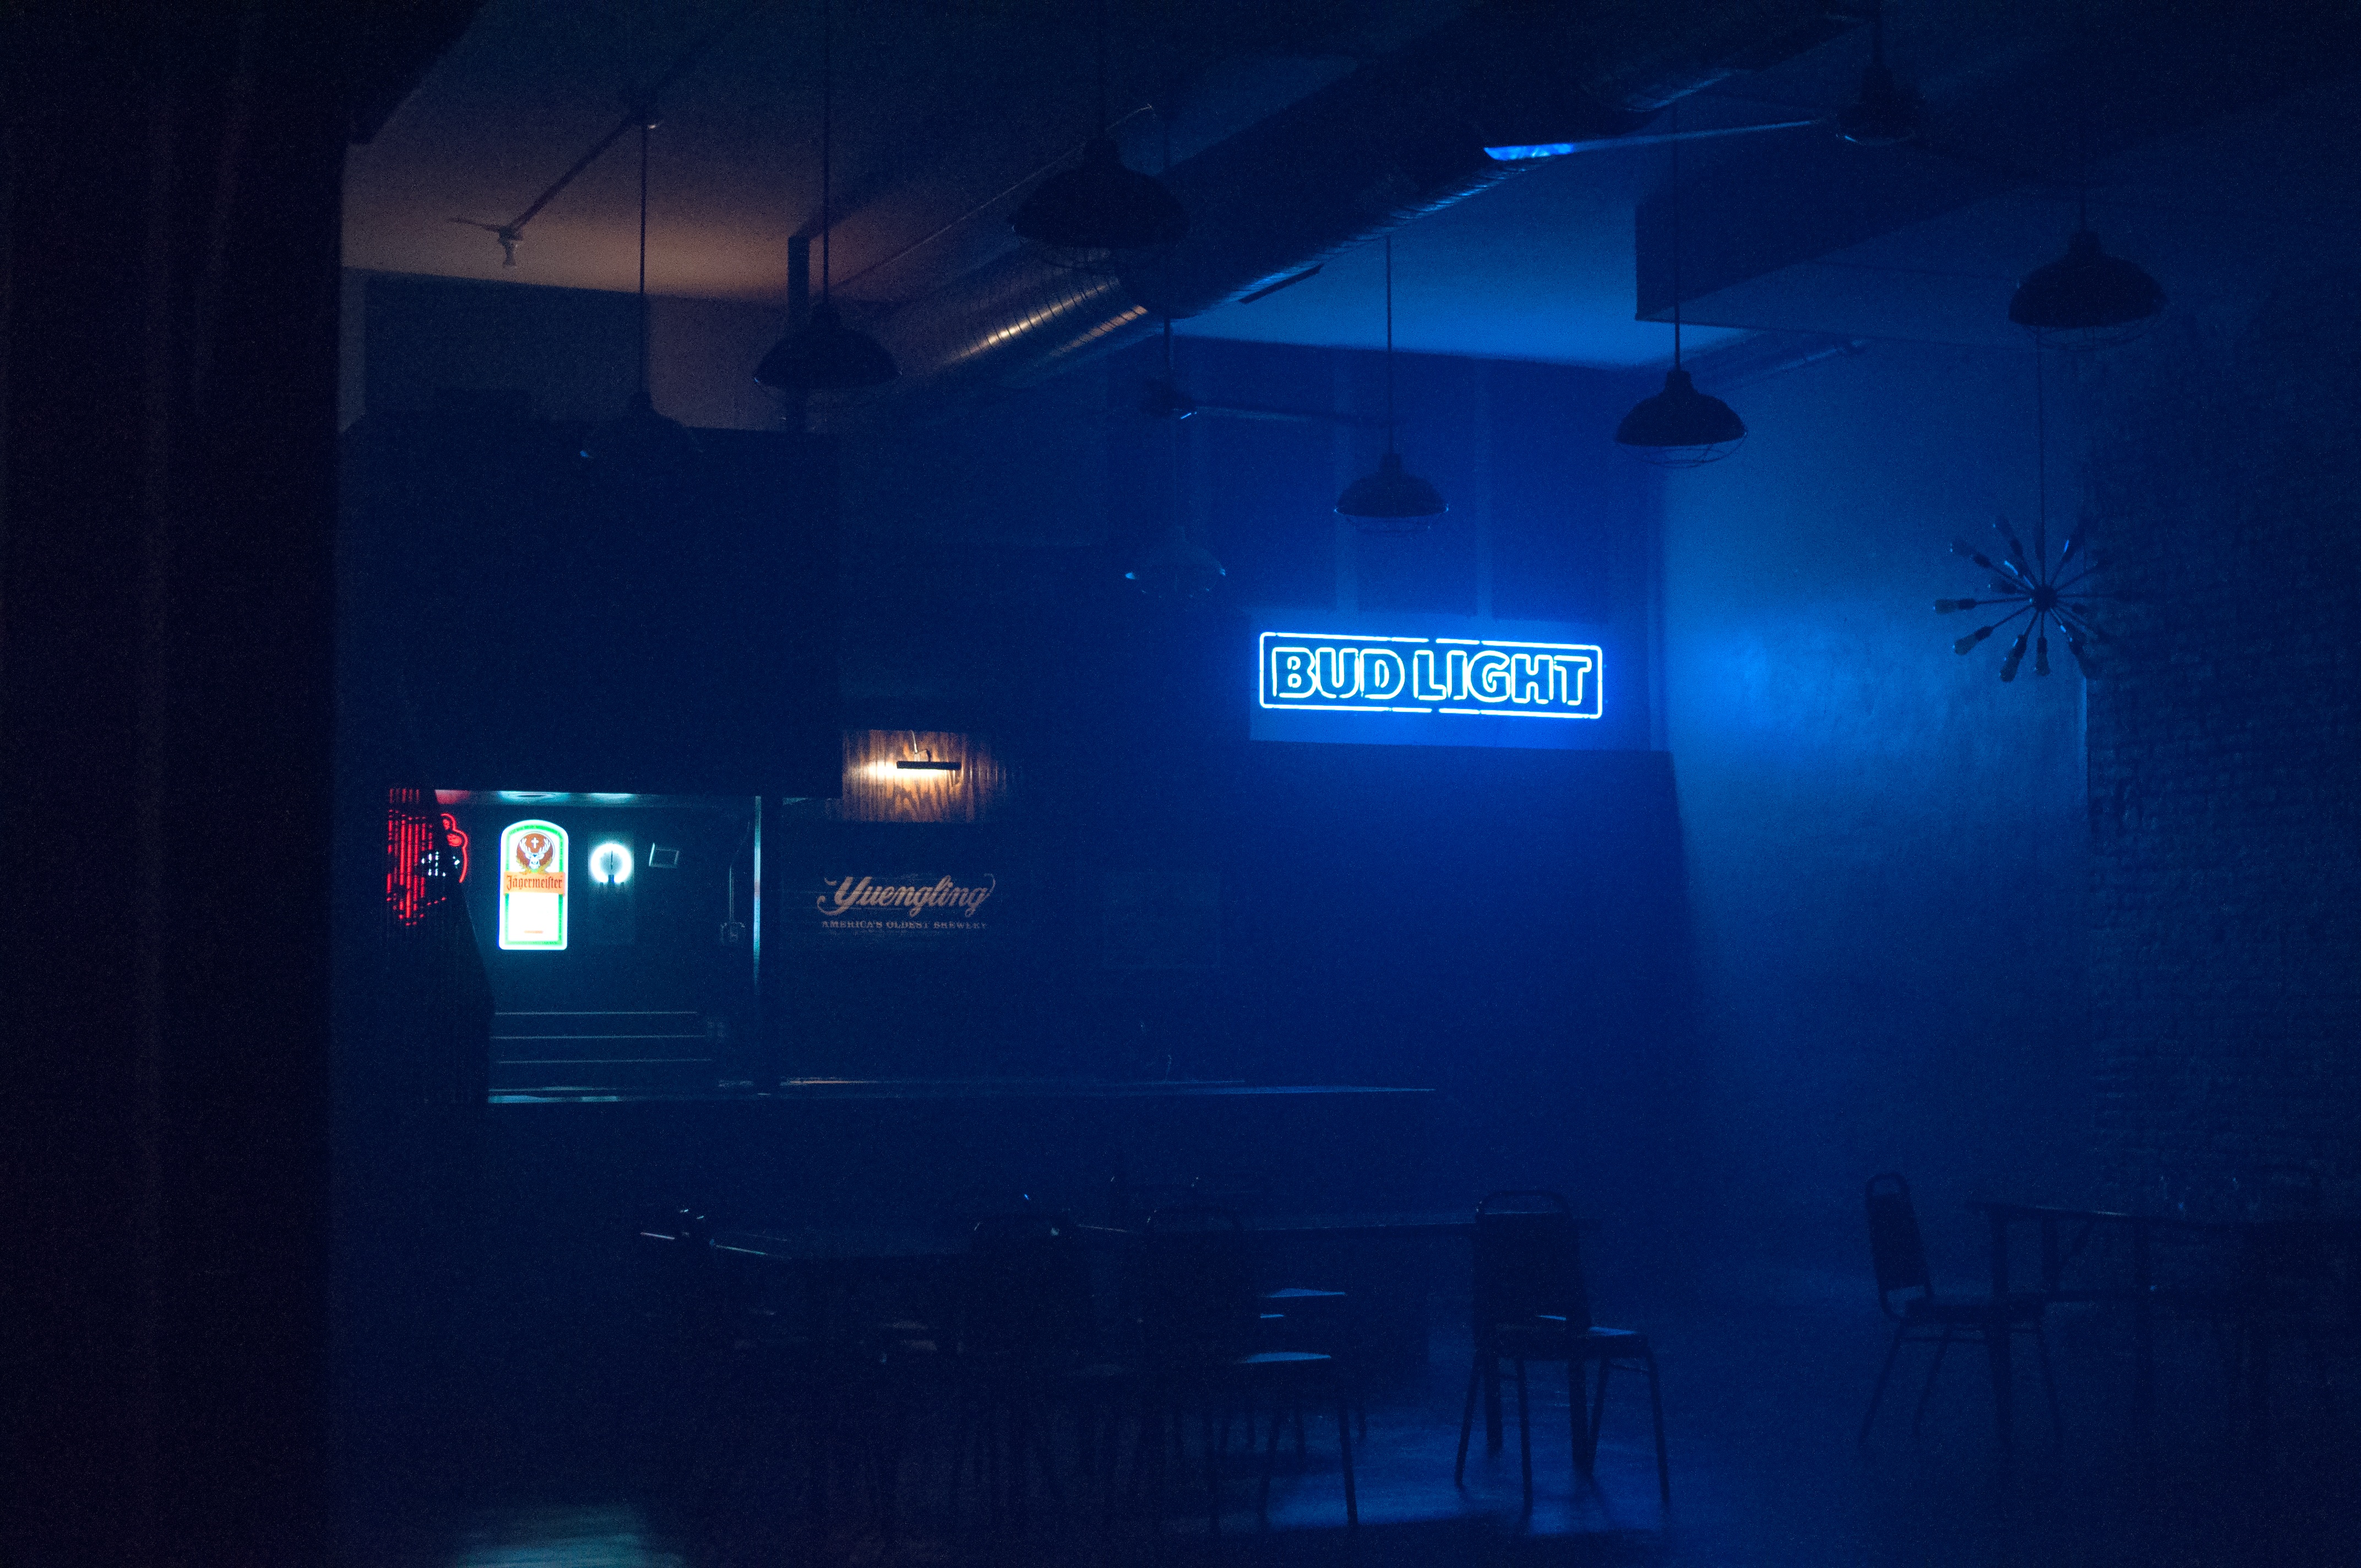
light, night, darkness, blue, electricity, lighting, stage, shape, screenshot, atmosphere of earth